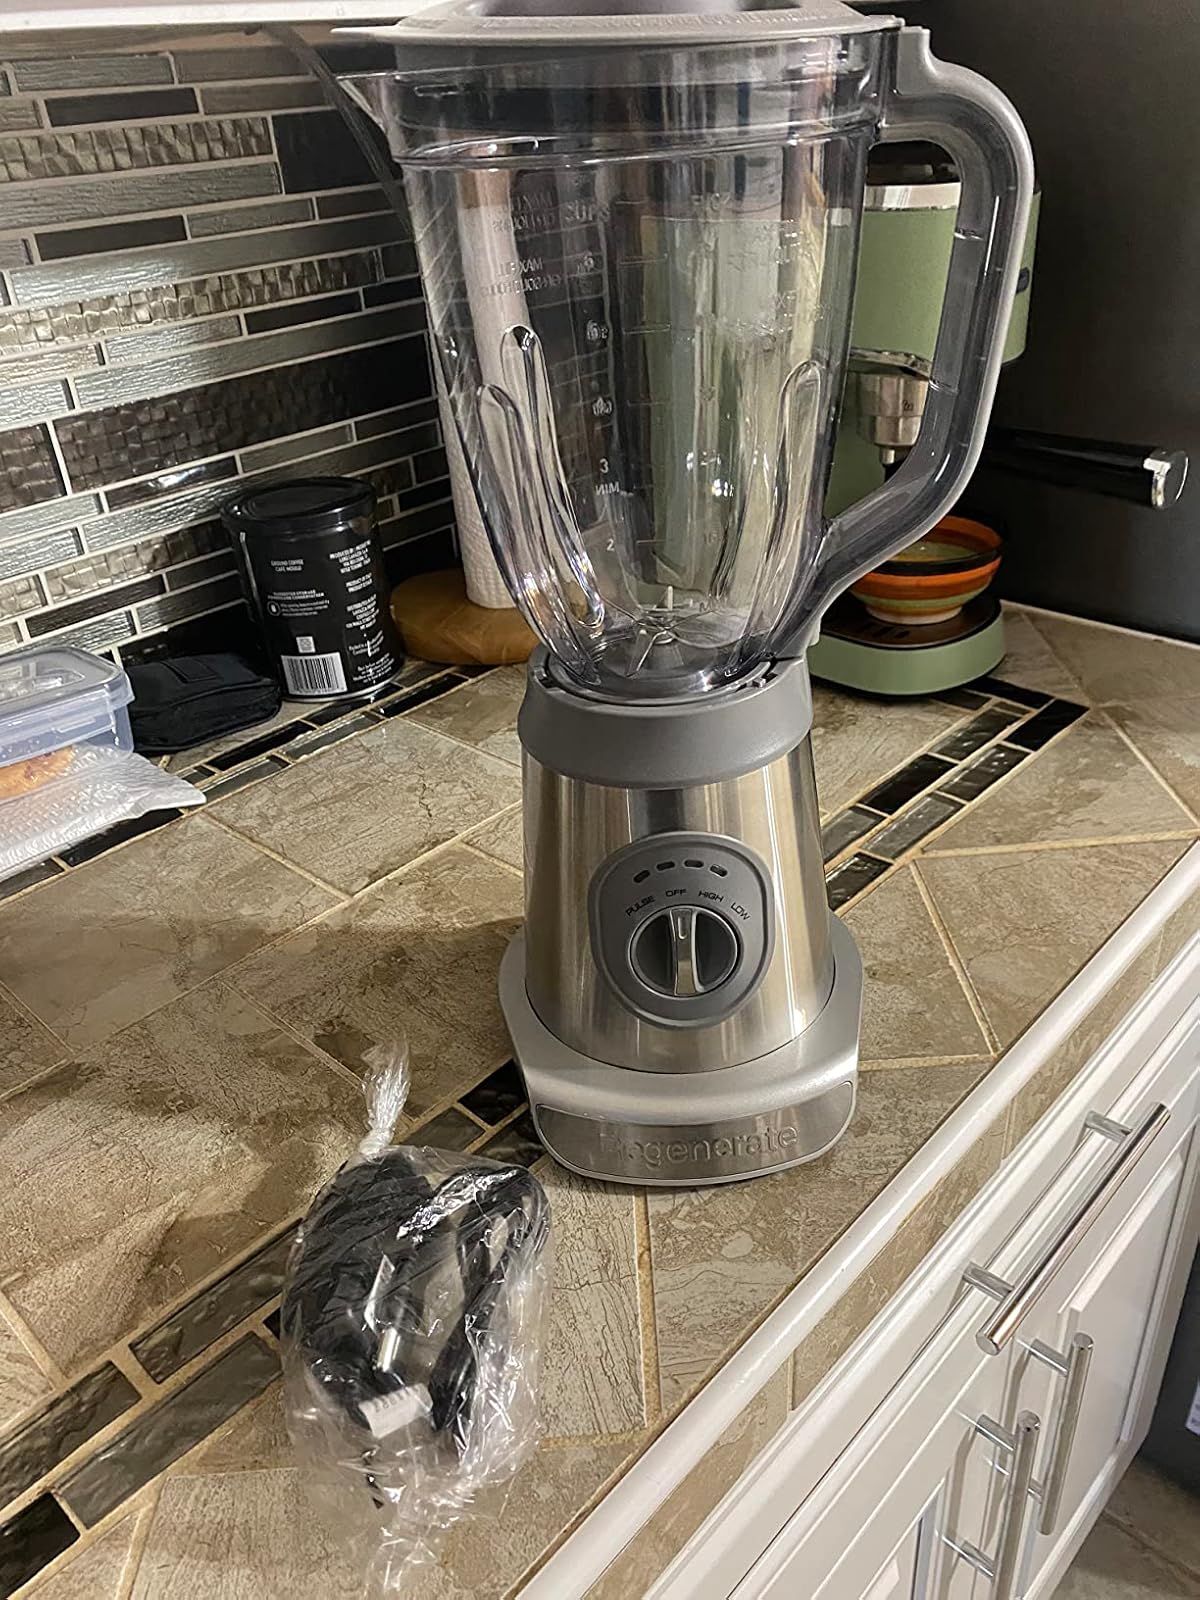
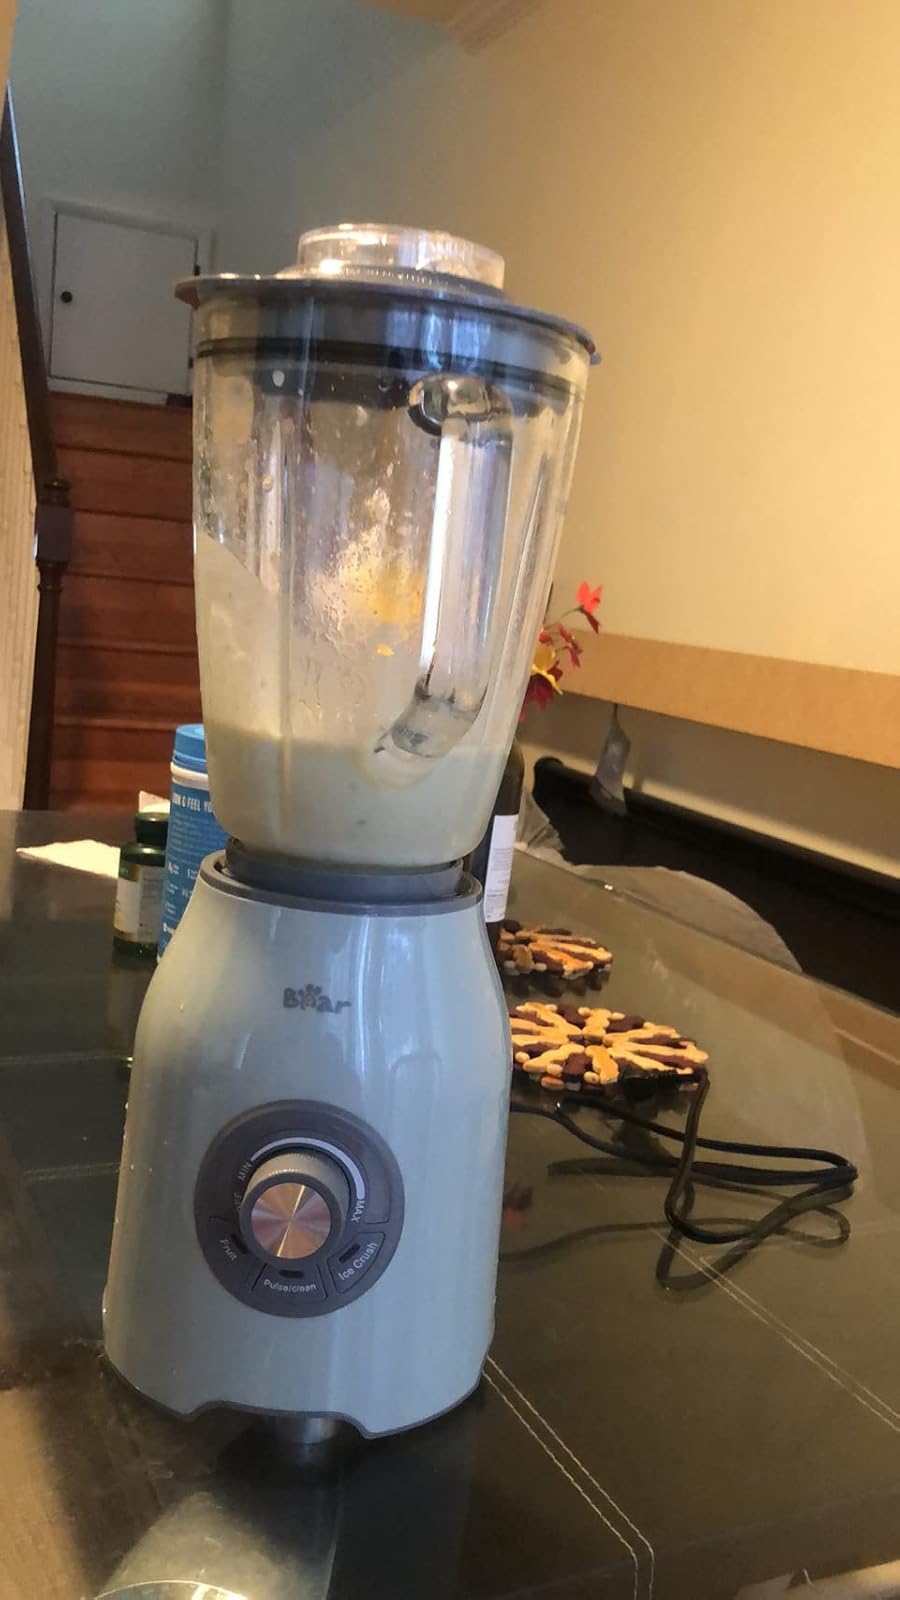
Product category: items_blender
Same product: no